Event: Nepal Earthquake
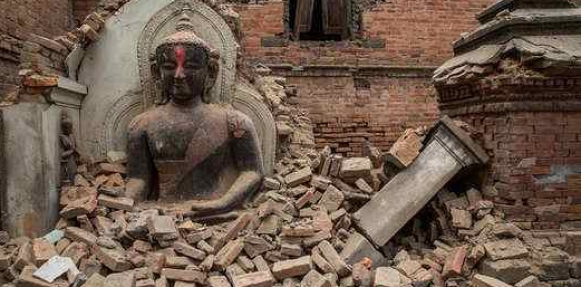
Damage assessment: damage